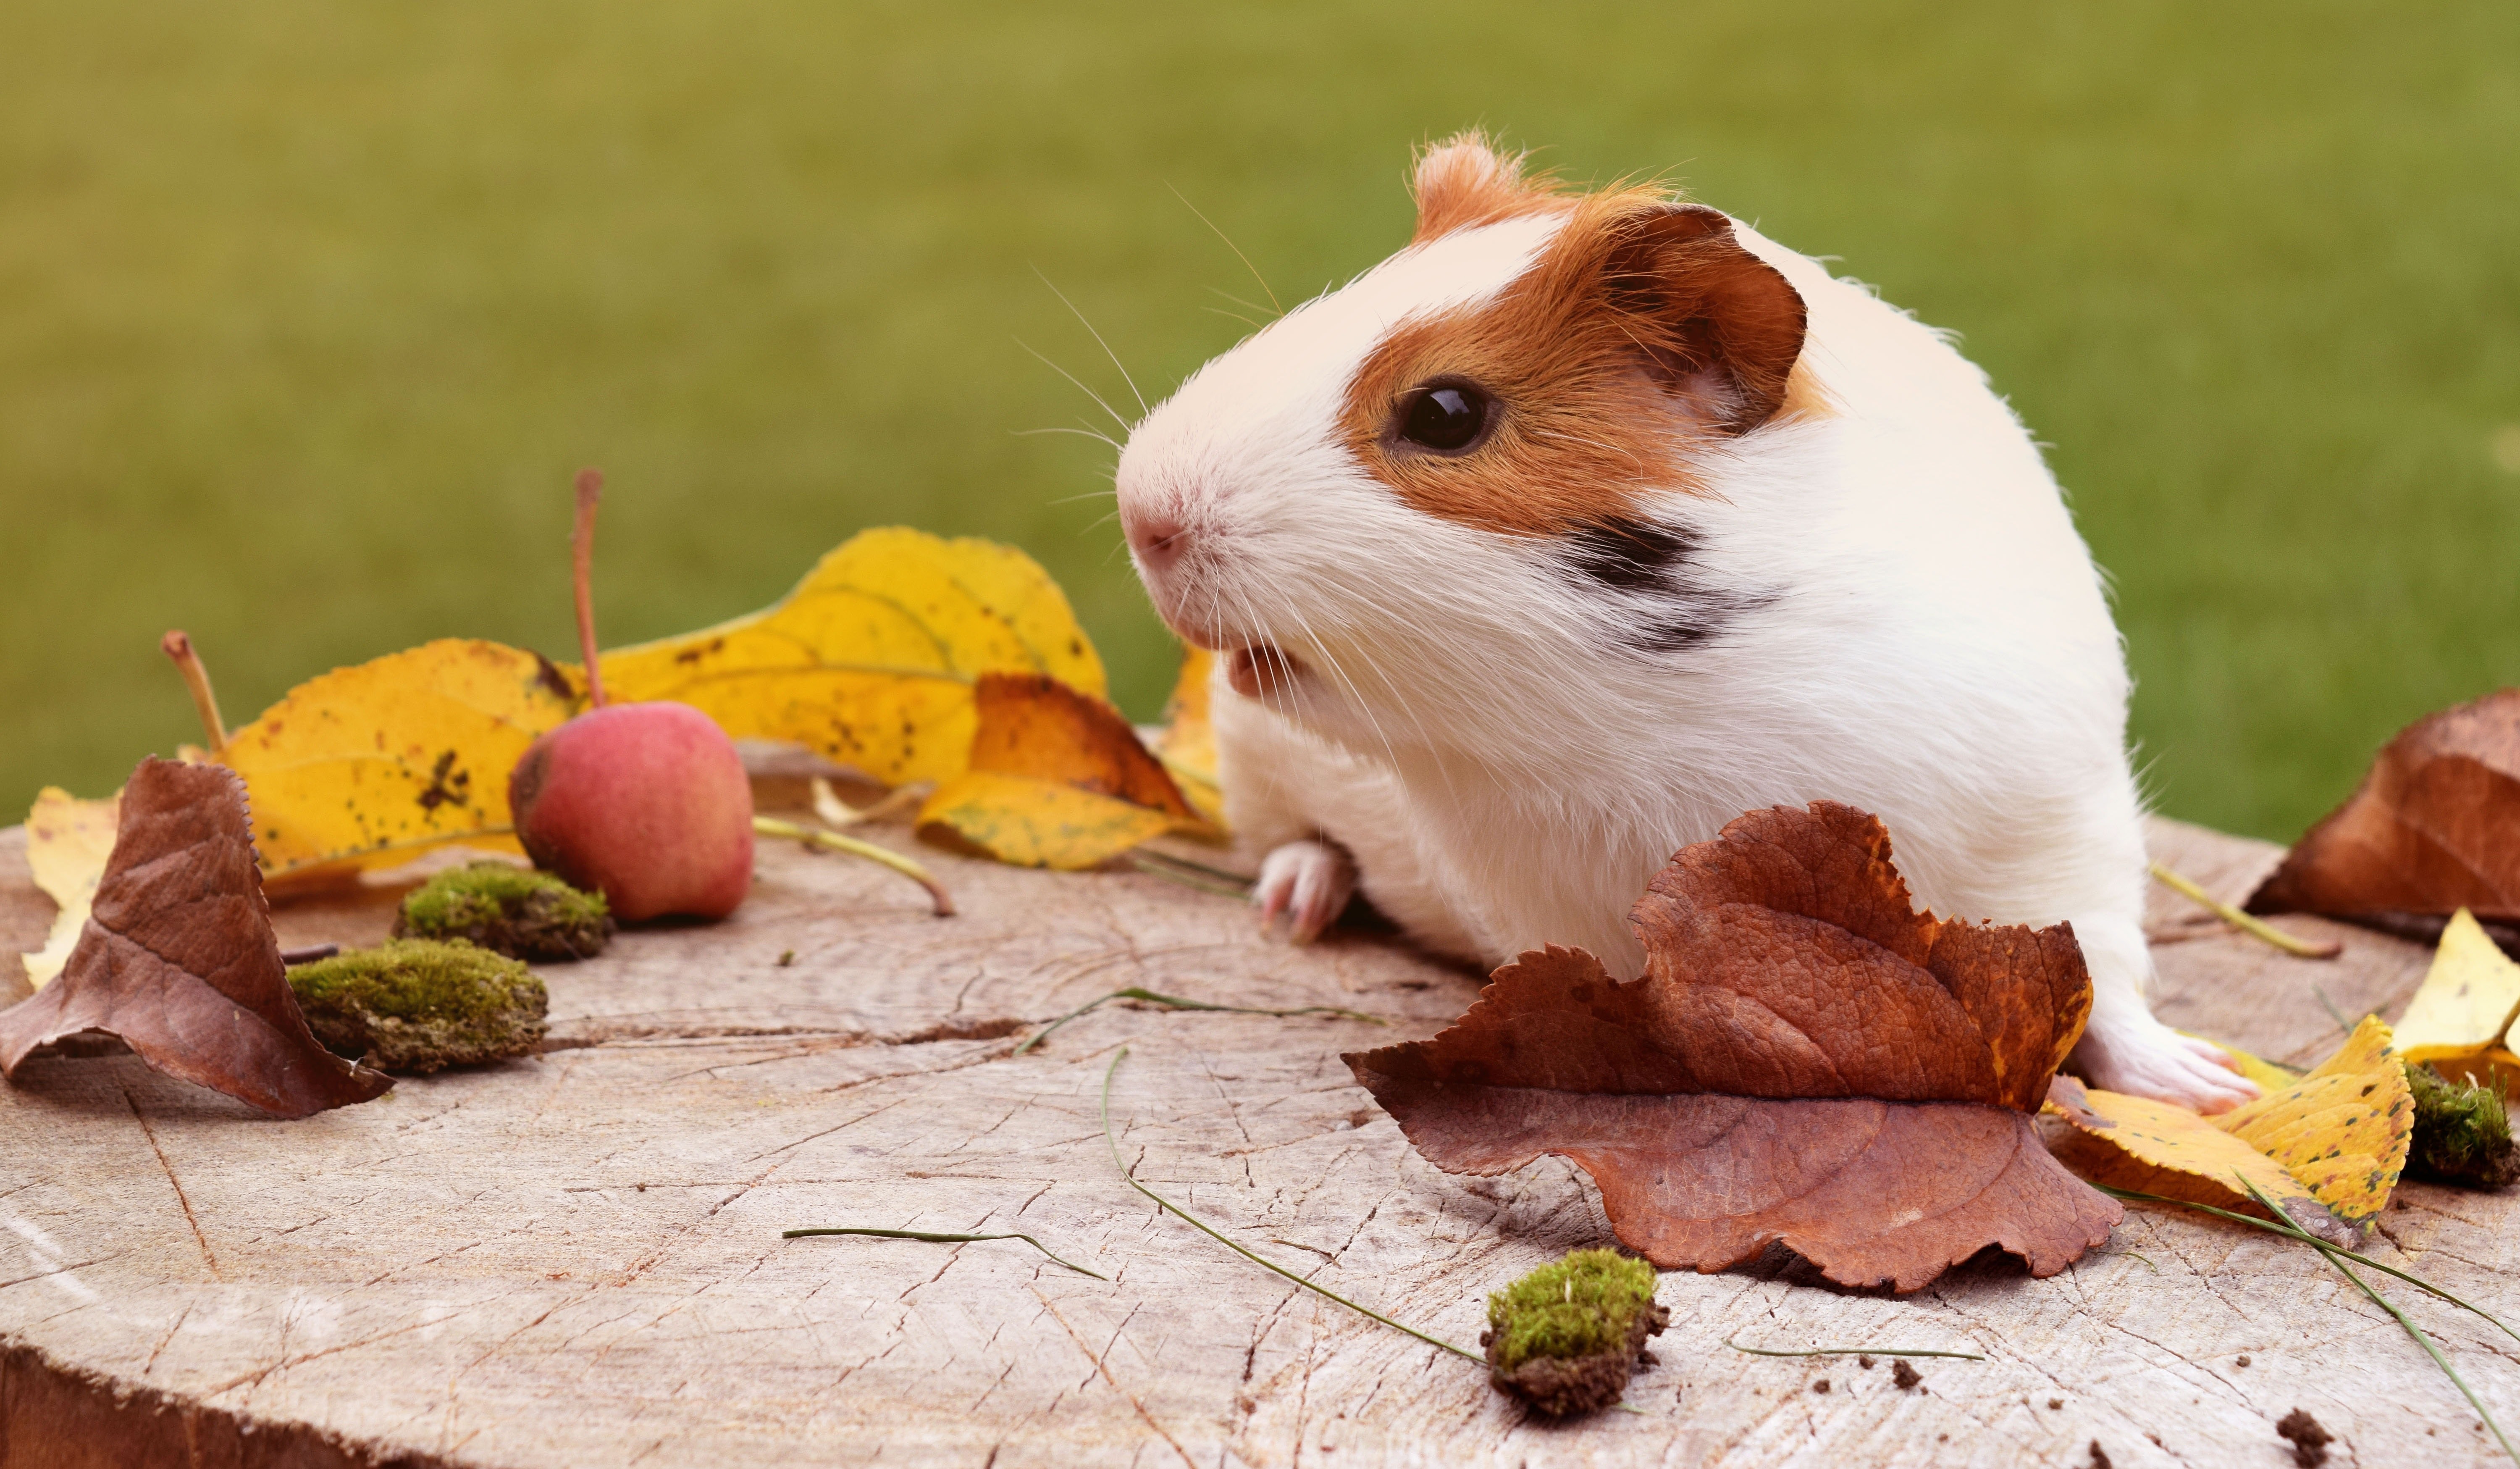
guinea pig, hamster, rodent, rat, muridae, mouse, muroidea, grass, gerbil, snout, whiskers, eating